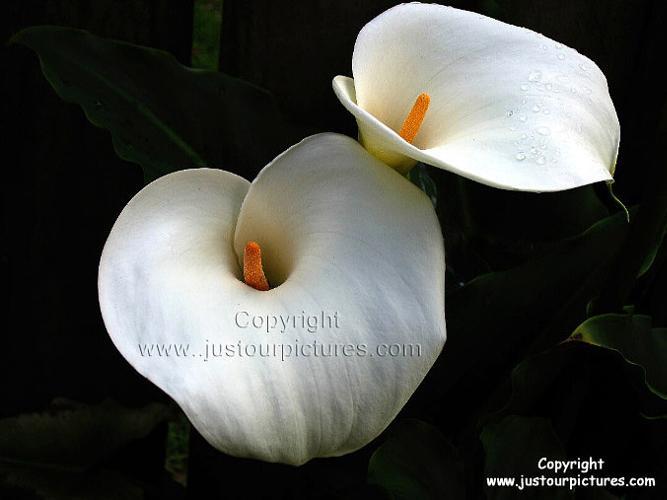
Label: giant white arum lily